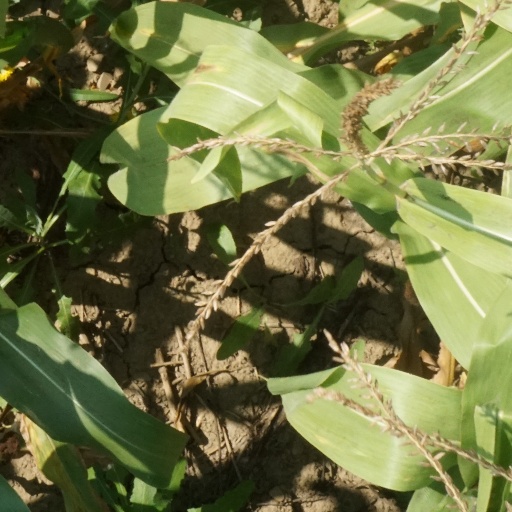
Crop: maize; corn